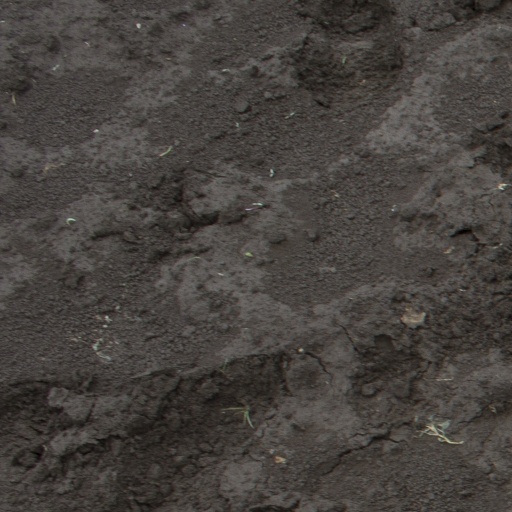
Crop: soybean